Sky position (RA, Dec in degrees): 339.209, 1.631
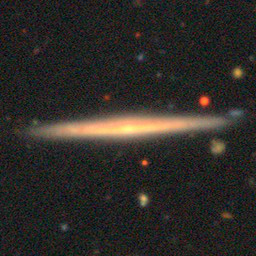
Galaxy morphology: Edge-on Galaxies without Bulge